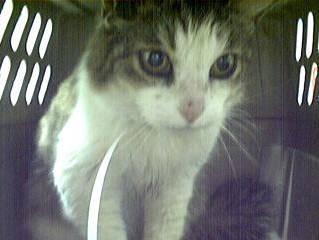
cat